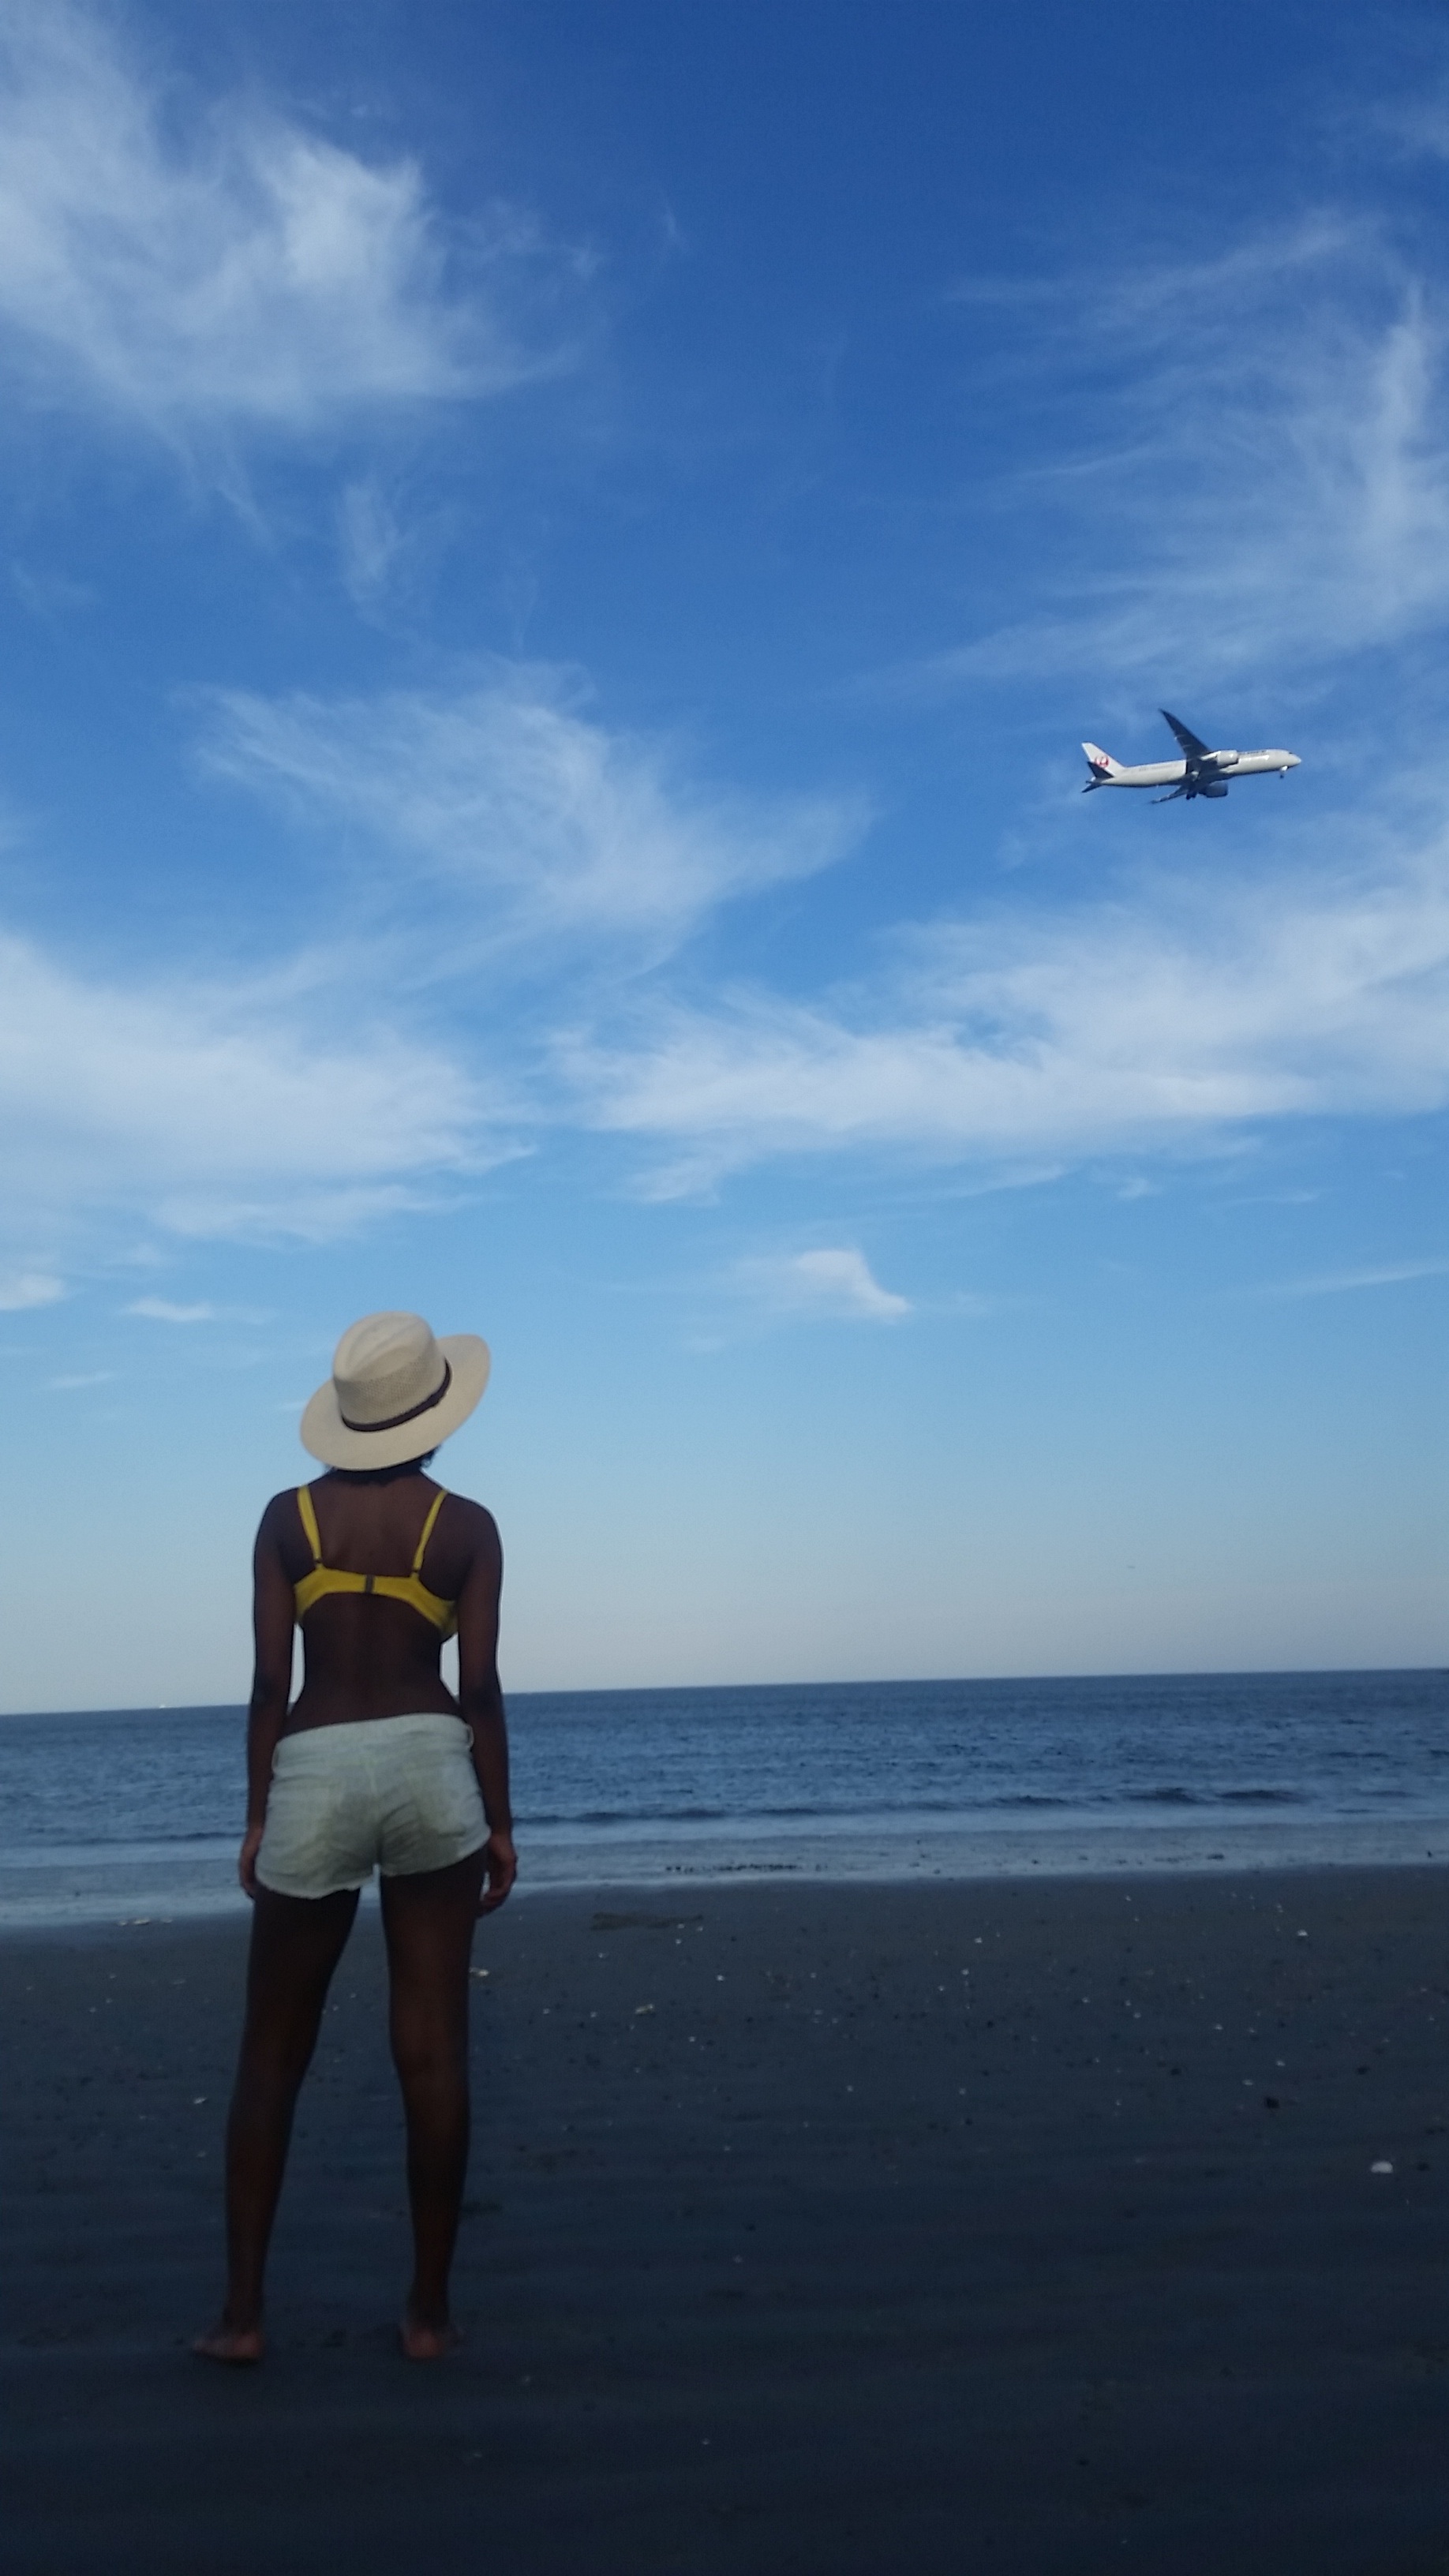
beach, sea, coast, sand, ocean, horizon, cloud, sky, shore, wave, wind, seabird, vacation, flight, bay, blue, body of water, cape, atmosphere of earth